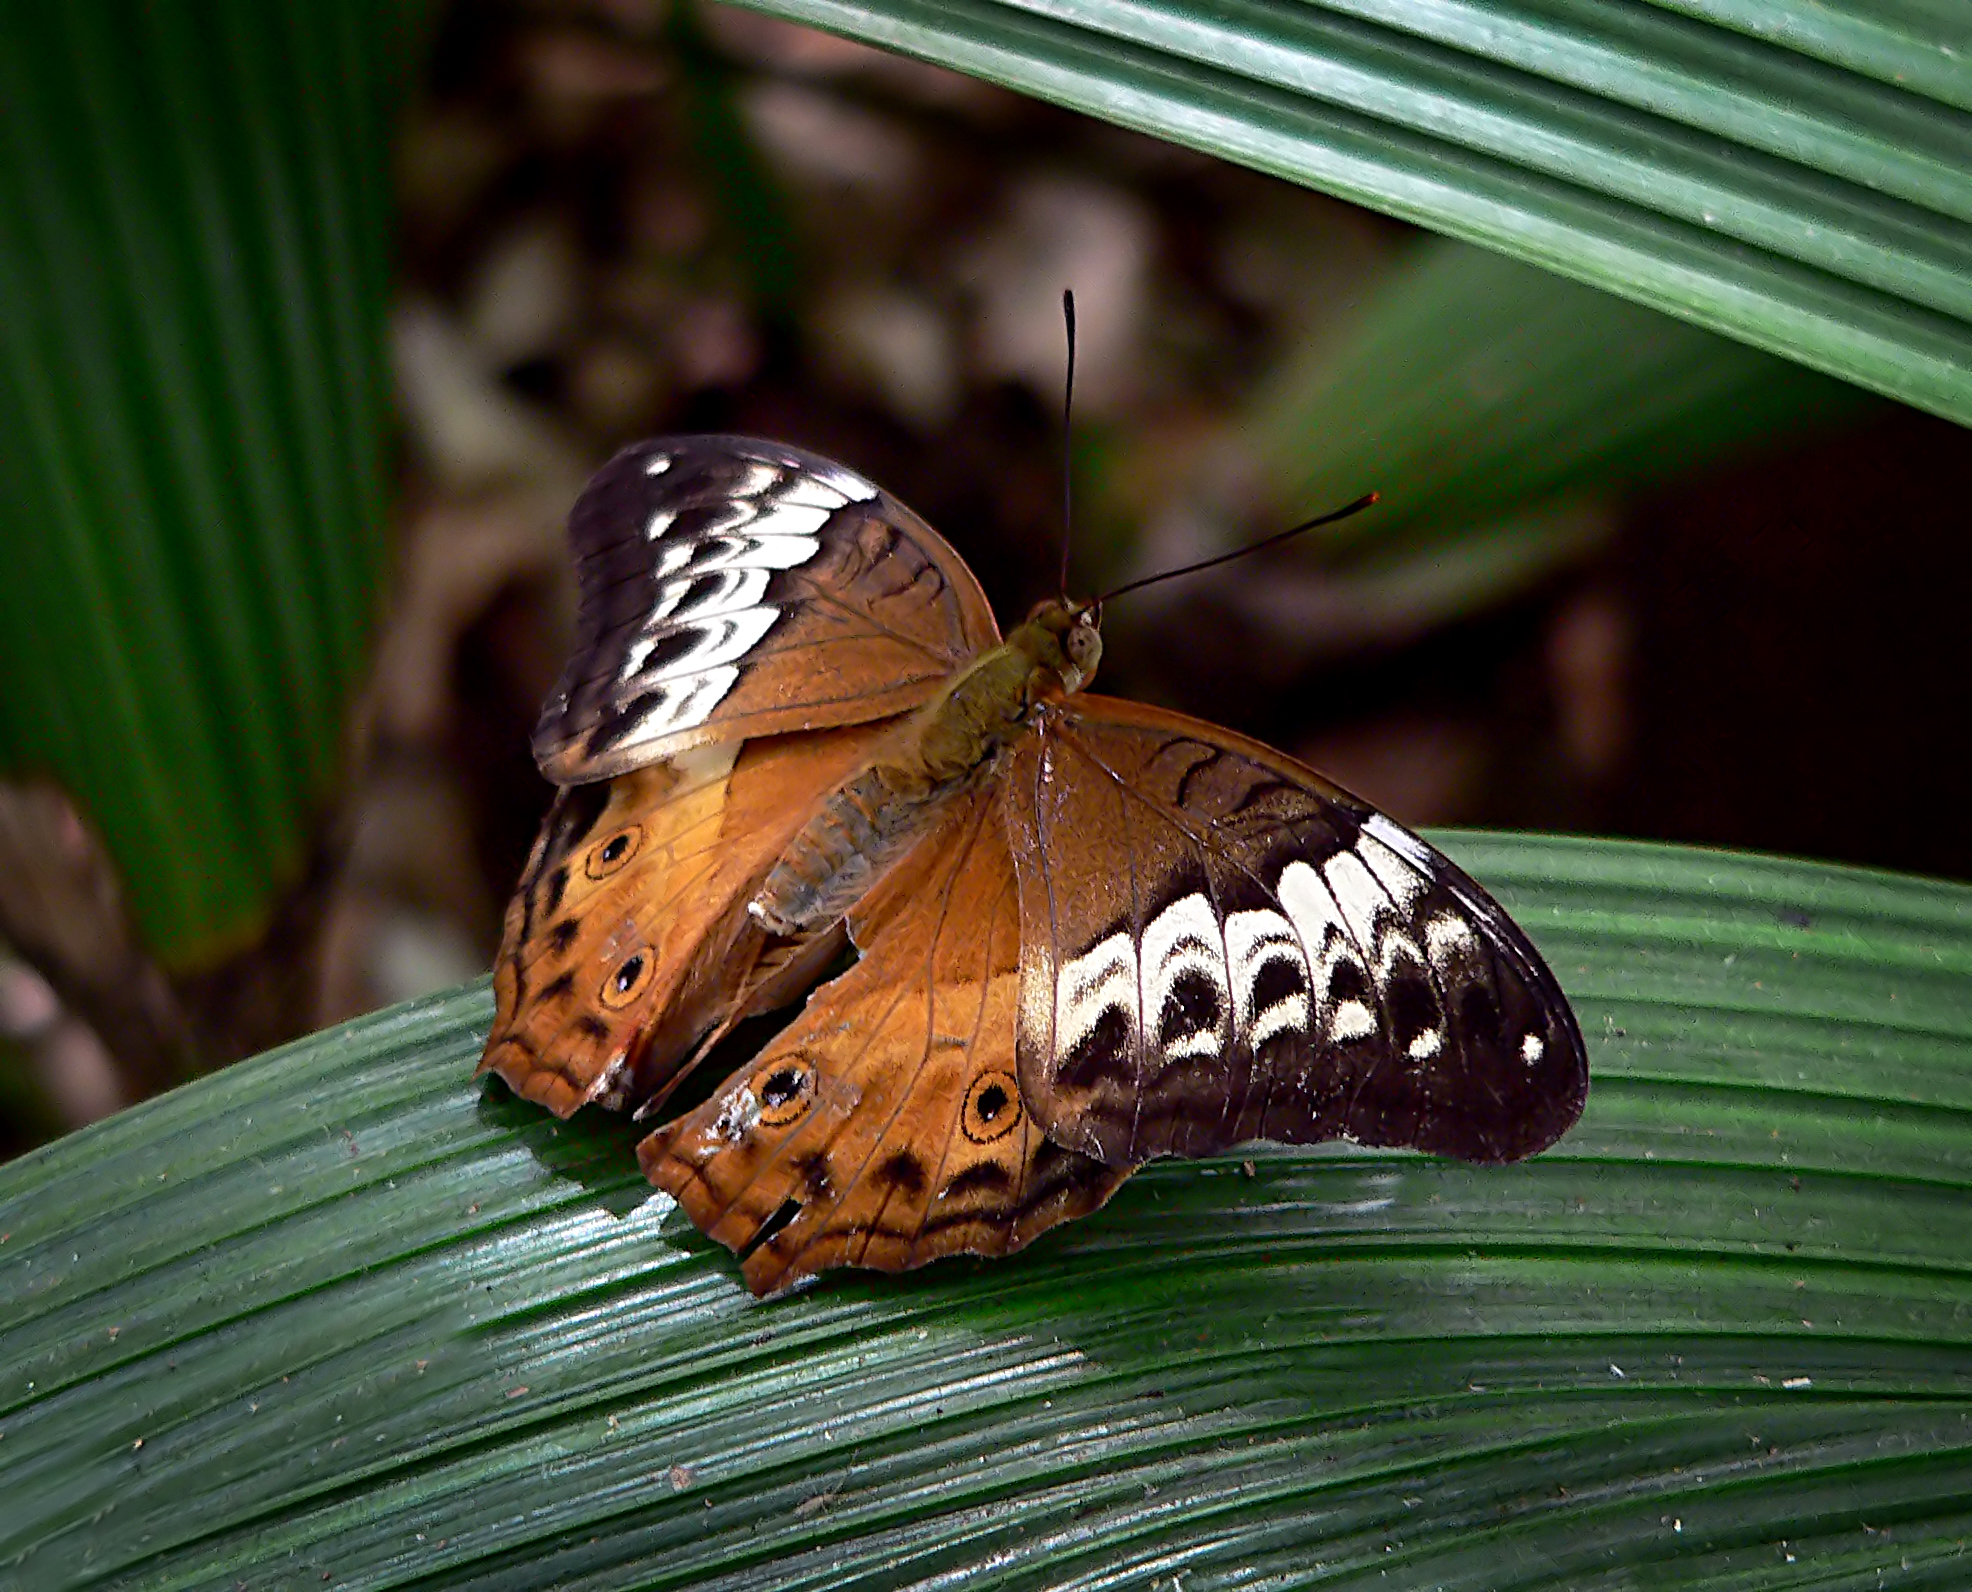
nature, wing, photography, leaf, flower, green, insect, butterfly, fauna, invertebrate, close up, cruiserbutterfly, macro photography, arthropod, pollinator, moths and butterflies